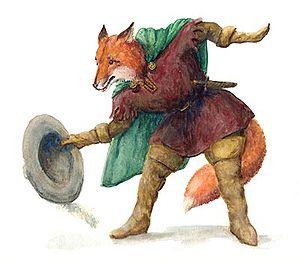
La symbolique du renard est vaste et associe généralement cet animal à la flatterie, au mensonge, à la malice et à la ruse. De nombreux peuples ont remarqué les mœurs rusées du renard et les traduisent de manières différentes dans leurs récits mythologiques.
Roman de Renart est un ensemble médiéval de récits animaliers écrits en ancien français et en vers. Ces récits disparates, rédigés par différents auteurs, sont appelés dès le Moyen Âge « branches ». Ils sont composés principalement en octosyllabes à rimes plates. Les branches les plus anciennes sont attribuées à un certain Pierre de Saint-Cloud. Dès le XIIIᵉ siècle, les branches sont regroupées en recueils, apportant une certaine unité. Les auteurs du Roman de Renart sont pour la plupart anonymes mais quelques auteurs sont identifiés : Pierre de Saint-Cloud, Richard de Lison, Guillaume, marquis de Madoc, et un prêtre, de la Croix-en-Brie.
Cette page de liste regroupe une liste non exhaustive de renards de fiction dans les arts.
Le Renard roux, appelé aussi Renard commun, Renard rouge ou, devenu rare, Goupil, est une espèce de Canidés de taille moyenne. Il s'agit du renard le plus répandu en Eurasie, en Amérique du Nord, en Afrique du Nord et en Australie. C'est un mammifère au pelage roux marqué de blanc sous le ventre et la gorge, au museau pointu, aux oreilles droites et à la queue touffue. L'espèce est classée dans l'ordre des Carnivora, mais il a un régime alimentaire omnivore à prédominance carnivore, et se nourrit surtout de rongeurs et de lapins, mais aussi d'insectes, de poissons ou de fruits. Il est ainsi très opportuniste, ce qui lui permet de s'adapter à des milieux très différents et de modifier son alimentation suivant le mois de l'année. Le Renard roux se reproduit, suivant la région, de décembre à février, pour une mise bas aux beaux jours. Celle-ci s'effectue à l'abri d'un terrier, alors que, le reste de l'année, le renard vit presque exclusivement au grand air. Les petits sont d'abord nourris par le lait de leur mère, puis, petit à petit, le couple de parents leur apporte de la viande.